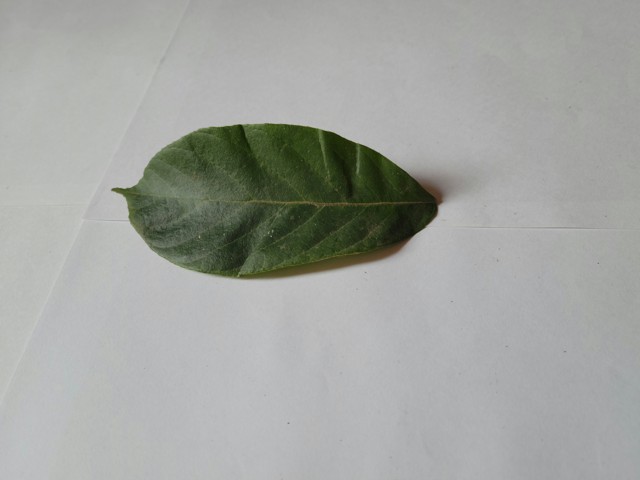
Plant: chapalish